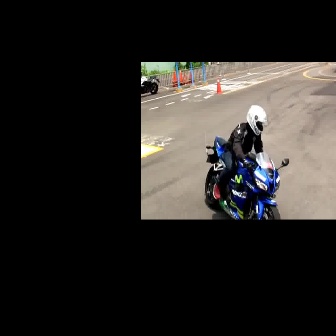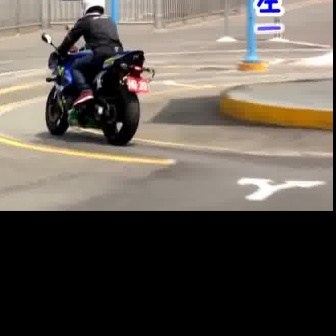
  Please identify the target specified by the bounding box [204,134,289,219] in the first image and locate it in the second image. Return the coordinates in [x_min,y_min,x_max,y_max] format.
Answer: [39,27,157,145]